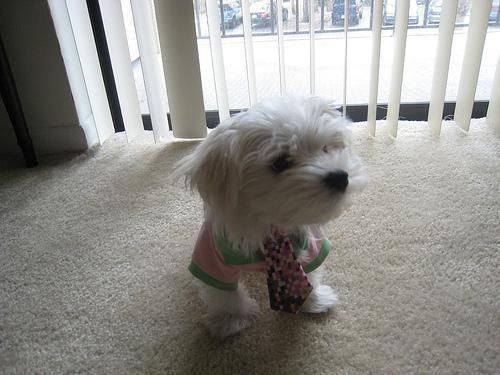
Maltese_dog